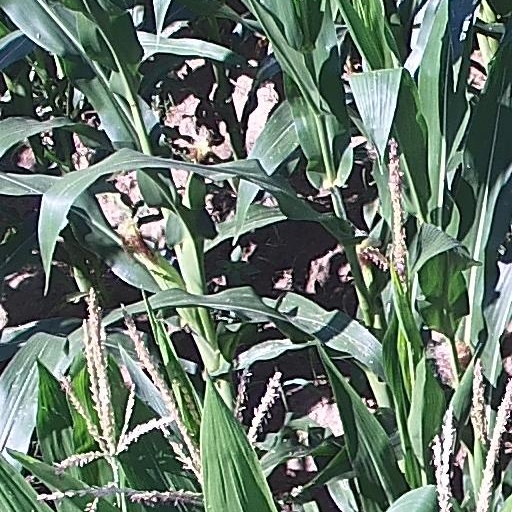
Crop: maize; corn